Organization of the U.S. Army Air Service in 1925

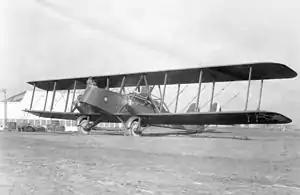
NBS-1 bomber equipped all eight bombardment squadrons in 1925

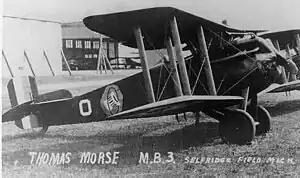
MB-3, 94th Pursuit Squadron. 1925 was its final year as the first-line fighter of the Air Service.

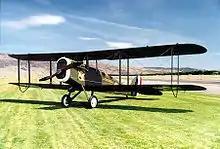
DH-4B, 12th Observation Squadron. An attack variant equipped the 3rd Group.

Air Service Officer, Presidio of San Francisco, California